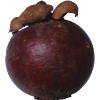
Label: Mangostan 1